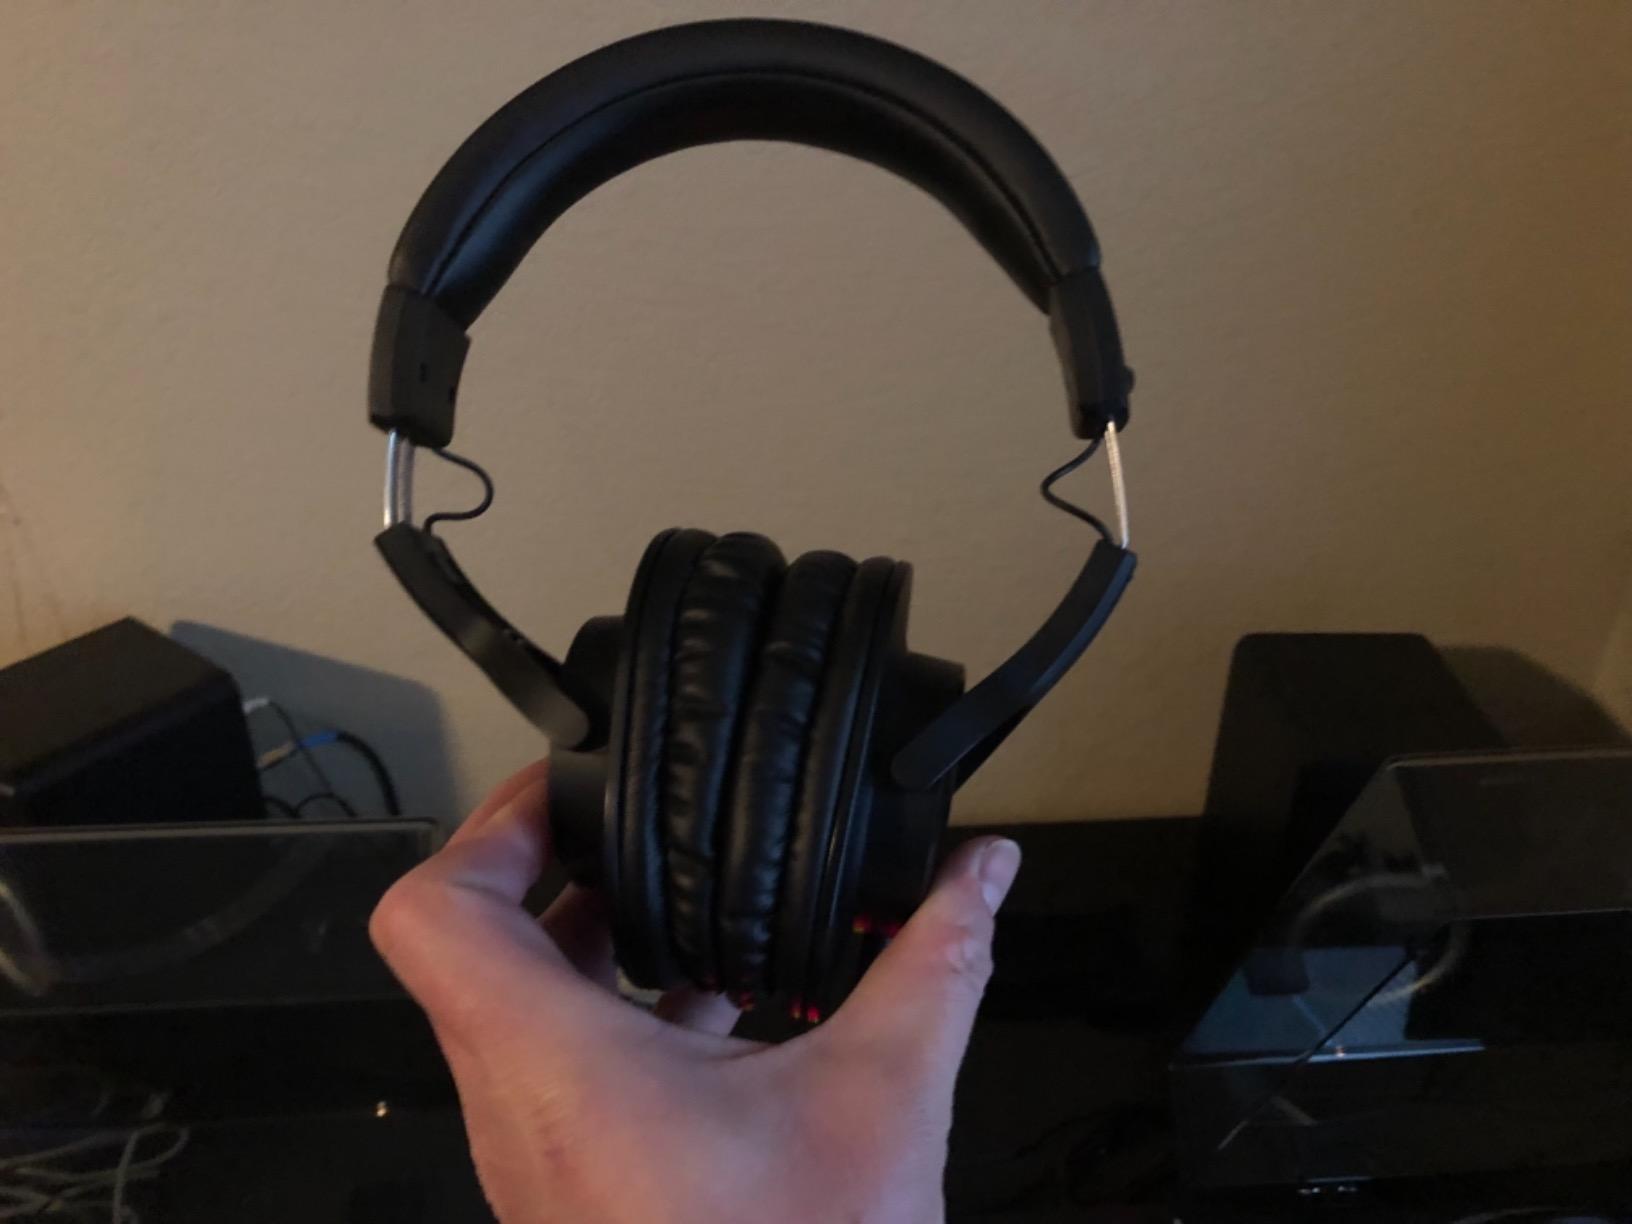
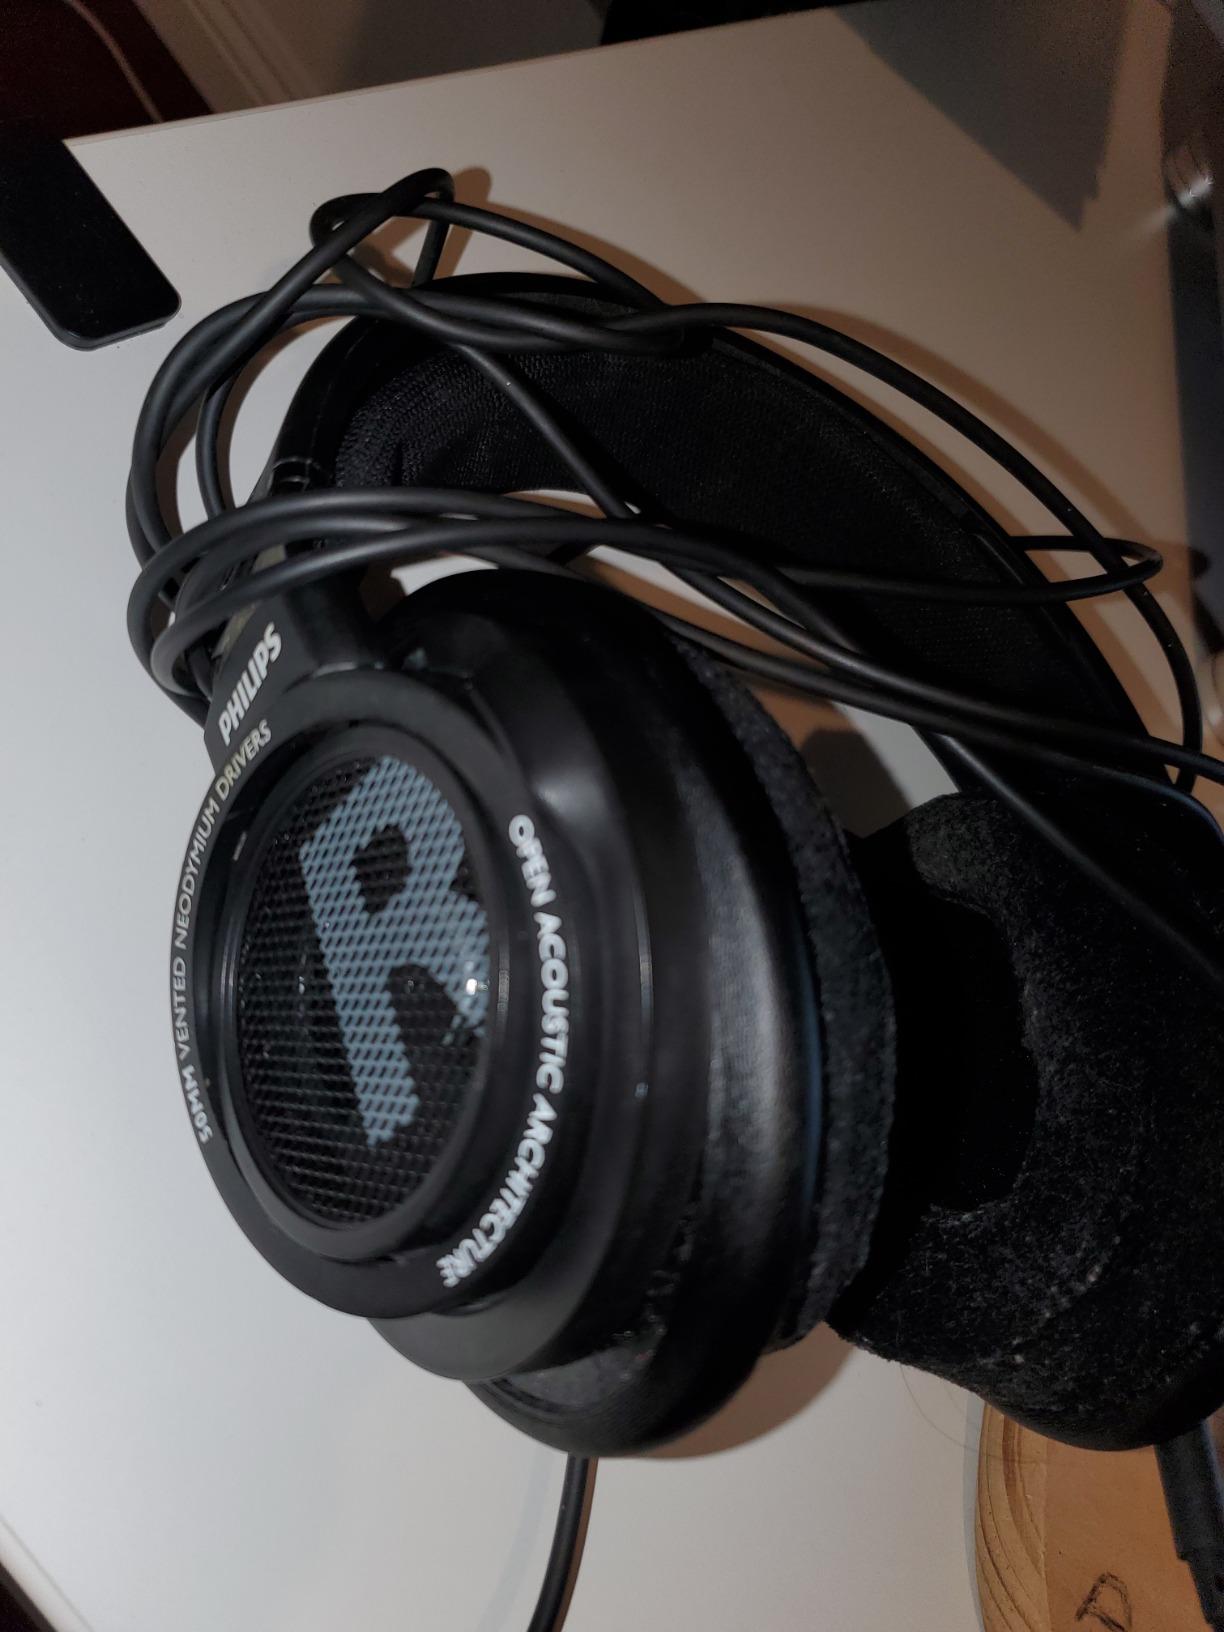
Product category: headphones
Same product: no